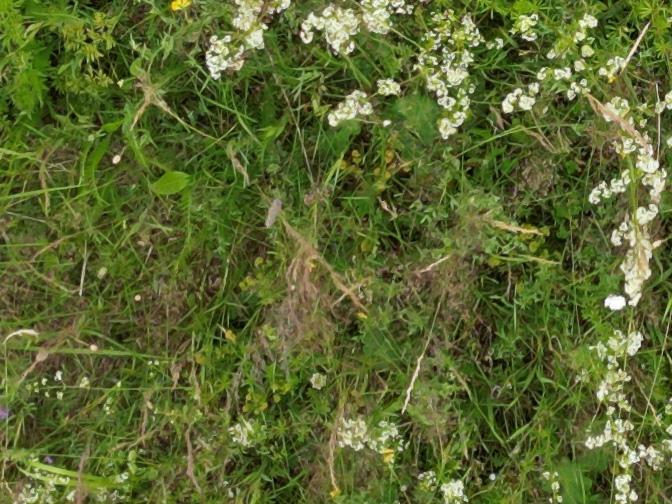
Flowers visible: yarrow flowers, yarrow flowers, yarrow flowers, yarrow flowers, yarrow flowers, yarrow flowers, yarrow flowers, yarrow flowers, yarrow flowers, yarrow flowers, yarrow flowers, yarrow flowers, yarrow flowers, yarrow flowers